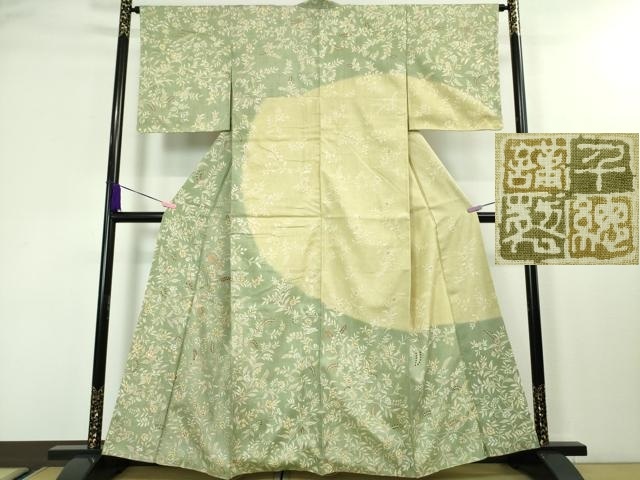
平和屋本店■極上　創業460年・千總　訪問着　本場結城紬地　刺繍　草花文　松坂屋扱い　逸品　未使用　DZAA4125kh5
■■■ サイズ ■■■ 身丈 159cm（肩から） 裄丈 65cm 袖丈 48.5cm 縫込み 5cm 袖幅 32.5cm 前幅 24.5cm 後幅 30.5cm 着物縫いこみ 内揚げ 2.5cm 裄 お袖側 約 2cm 身頃側 約 3.5cm ■■■ 商品詳細 ■■■ 【正絹・未使用】 状態は特に目立ったシミ汚れなどもなく大変良い状態です。 昭和33年(1958年)の皇太子明仁親王成婚に際し、 皇太子妃美智子の調度品をはじめ、各宮家の調度品を受注した 創業460年を迎えた「千總」の逸品です。 着物は人とともに、またそれ以上に永くある、生きた証となるようなもの。 その重みを負えるほどの「もの」はあまり多くはありません。 本場結城紬は、そうした数すくないもののひとつです。 「三代着て味が出る」といわれる紬の最高峰「結城」は、 茨城県や栃木県が主な生産地で、軽くてふんわり暖かく 身体を包み込んでくれるような布地と、独特の風合いが魅力的な絹織物です。 大変上質な極上の逸品になります。 お安く出品致しますので、是非この機会にいかがでしょうか？ ※縫込みの長さが左右非対称の場合は短い部分を記載しております。 左右非対称であってもご返品・お値引き等の保証は出来かねますので、 ご了承の上ご購入をお願い致します。 ※検針は行っておりません。予めご了承いただきますようお願いいたします。 ※弊社で取り扱う商品は一点ものにつき、時期や在庫状況に応じて金額が変更となる場合がございます。 ※【洗える着物】と記載のある商品におきましては、商品お届け後に洗濯を行ってしまってからのご返品にはご対応しかねます。 念の為、専門店でのお手入れをお願いいたします。 気持ちの良い取引になるよう努めてまいりますので、ご理解、ご協力のほど何卒お願い致します。
Brand: 平和屋
Category: Apparel & Accessories > Clothing > Traditional & Ceremonial Clothing > Kimonos